Madhosh (1951 film)

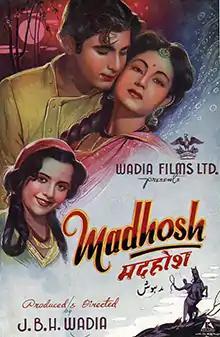
Poster

Madhosh is a 1951 Bollywood film. The story was loosely based on Romeo and Juliet.